Cuernavaca Cathedral

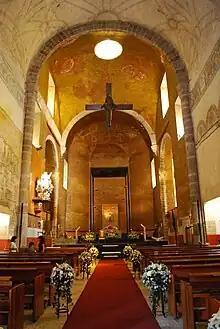
Main altar area showing rescued mural work and modern additions

The buildings and grounds of the monastery/parish remained the same until the latter 19th century, when the Reform Laws closed down and expropriated many monasteries and convents in Mexico. The La Asuncion de Maria monastery was closed and lost most of its lands and many of its buildings, leaving what remains to this day. One of the buildings formerly part of the complex is now the Robert Brady Museum. In 1882, an earthquake toppled the upper part of the tower. Reconstruction was ordered by Father Vicente Salinas y Riveras and supervised by José Gonzaléz Belauzaran.